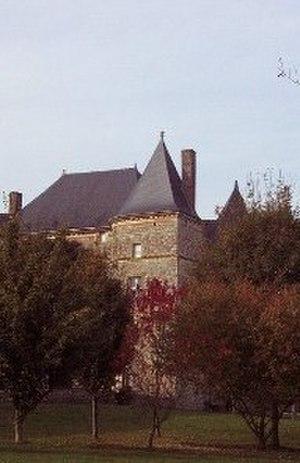
Doumely-Bégny est une commune française, située dans le département des Ardennes en région Grand Est.
Le château de Doumely est une maison forte du XVIᵉ siècle dominant la campagne du Porcien, et se situe à Doumely-Bégny dans les Ardennes françaises.